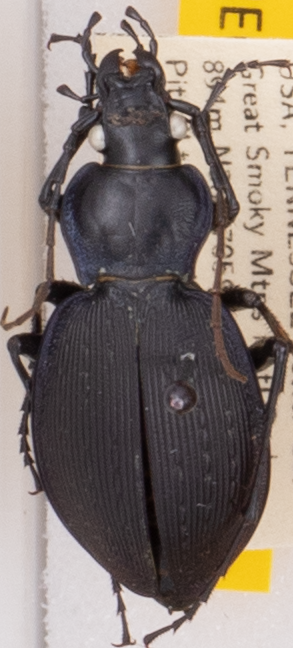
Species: Carabus goryi
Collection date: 2022-08-16
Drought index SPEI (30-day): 1.01
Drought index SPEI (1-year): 0.938
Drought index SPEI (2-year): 2.09